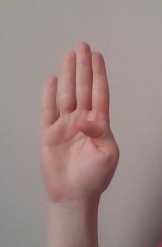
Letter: kaaf